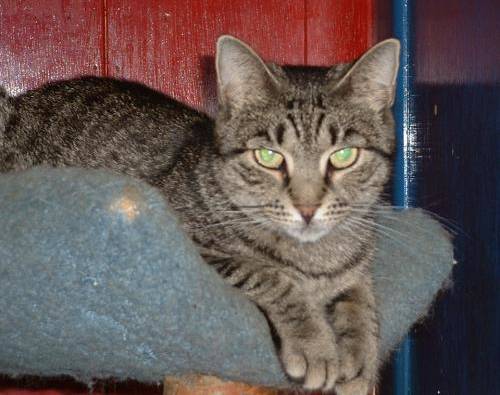
Label: cat